B. Chance Saltzman

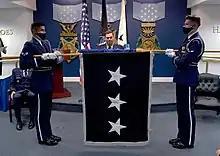
Saltzman being presented with the very first three-star flag in the U.S. Space Force during his promotion, 14 August 2020

On 27 July 2022, U.S. President Joe Biden nominated Saltzman for promotion to general and appointment as the second chief of space operations (CSO) of the Space Force. One of four lieutenant generals considered, Saltzman was a dark horse candidate for the job. The outgoing CSO, General Raymond, with whom he has close personal ties dating back years, strongly supported his selection. Saltzman testified before a United States Senate Committee on Armed Services hearing on 13 September 2022. In his opening statement, he mentioned three broad fronts he would focus on as CSO: maturing as an independent service, leveraging partnerships, and innovating to accomplish missions. His nomination was confirmed by voice vote of the Senate on 29 September 2022.